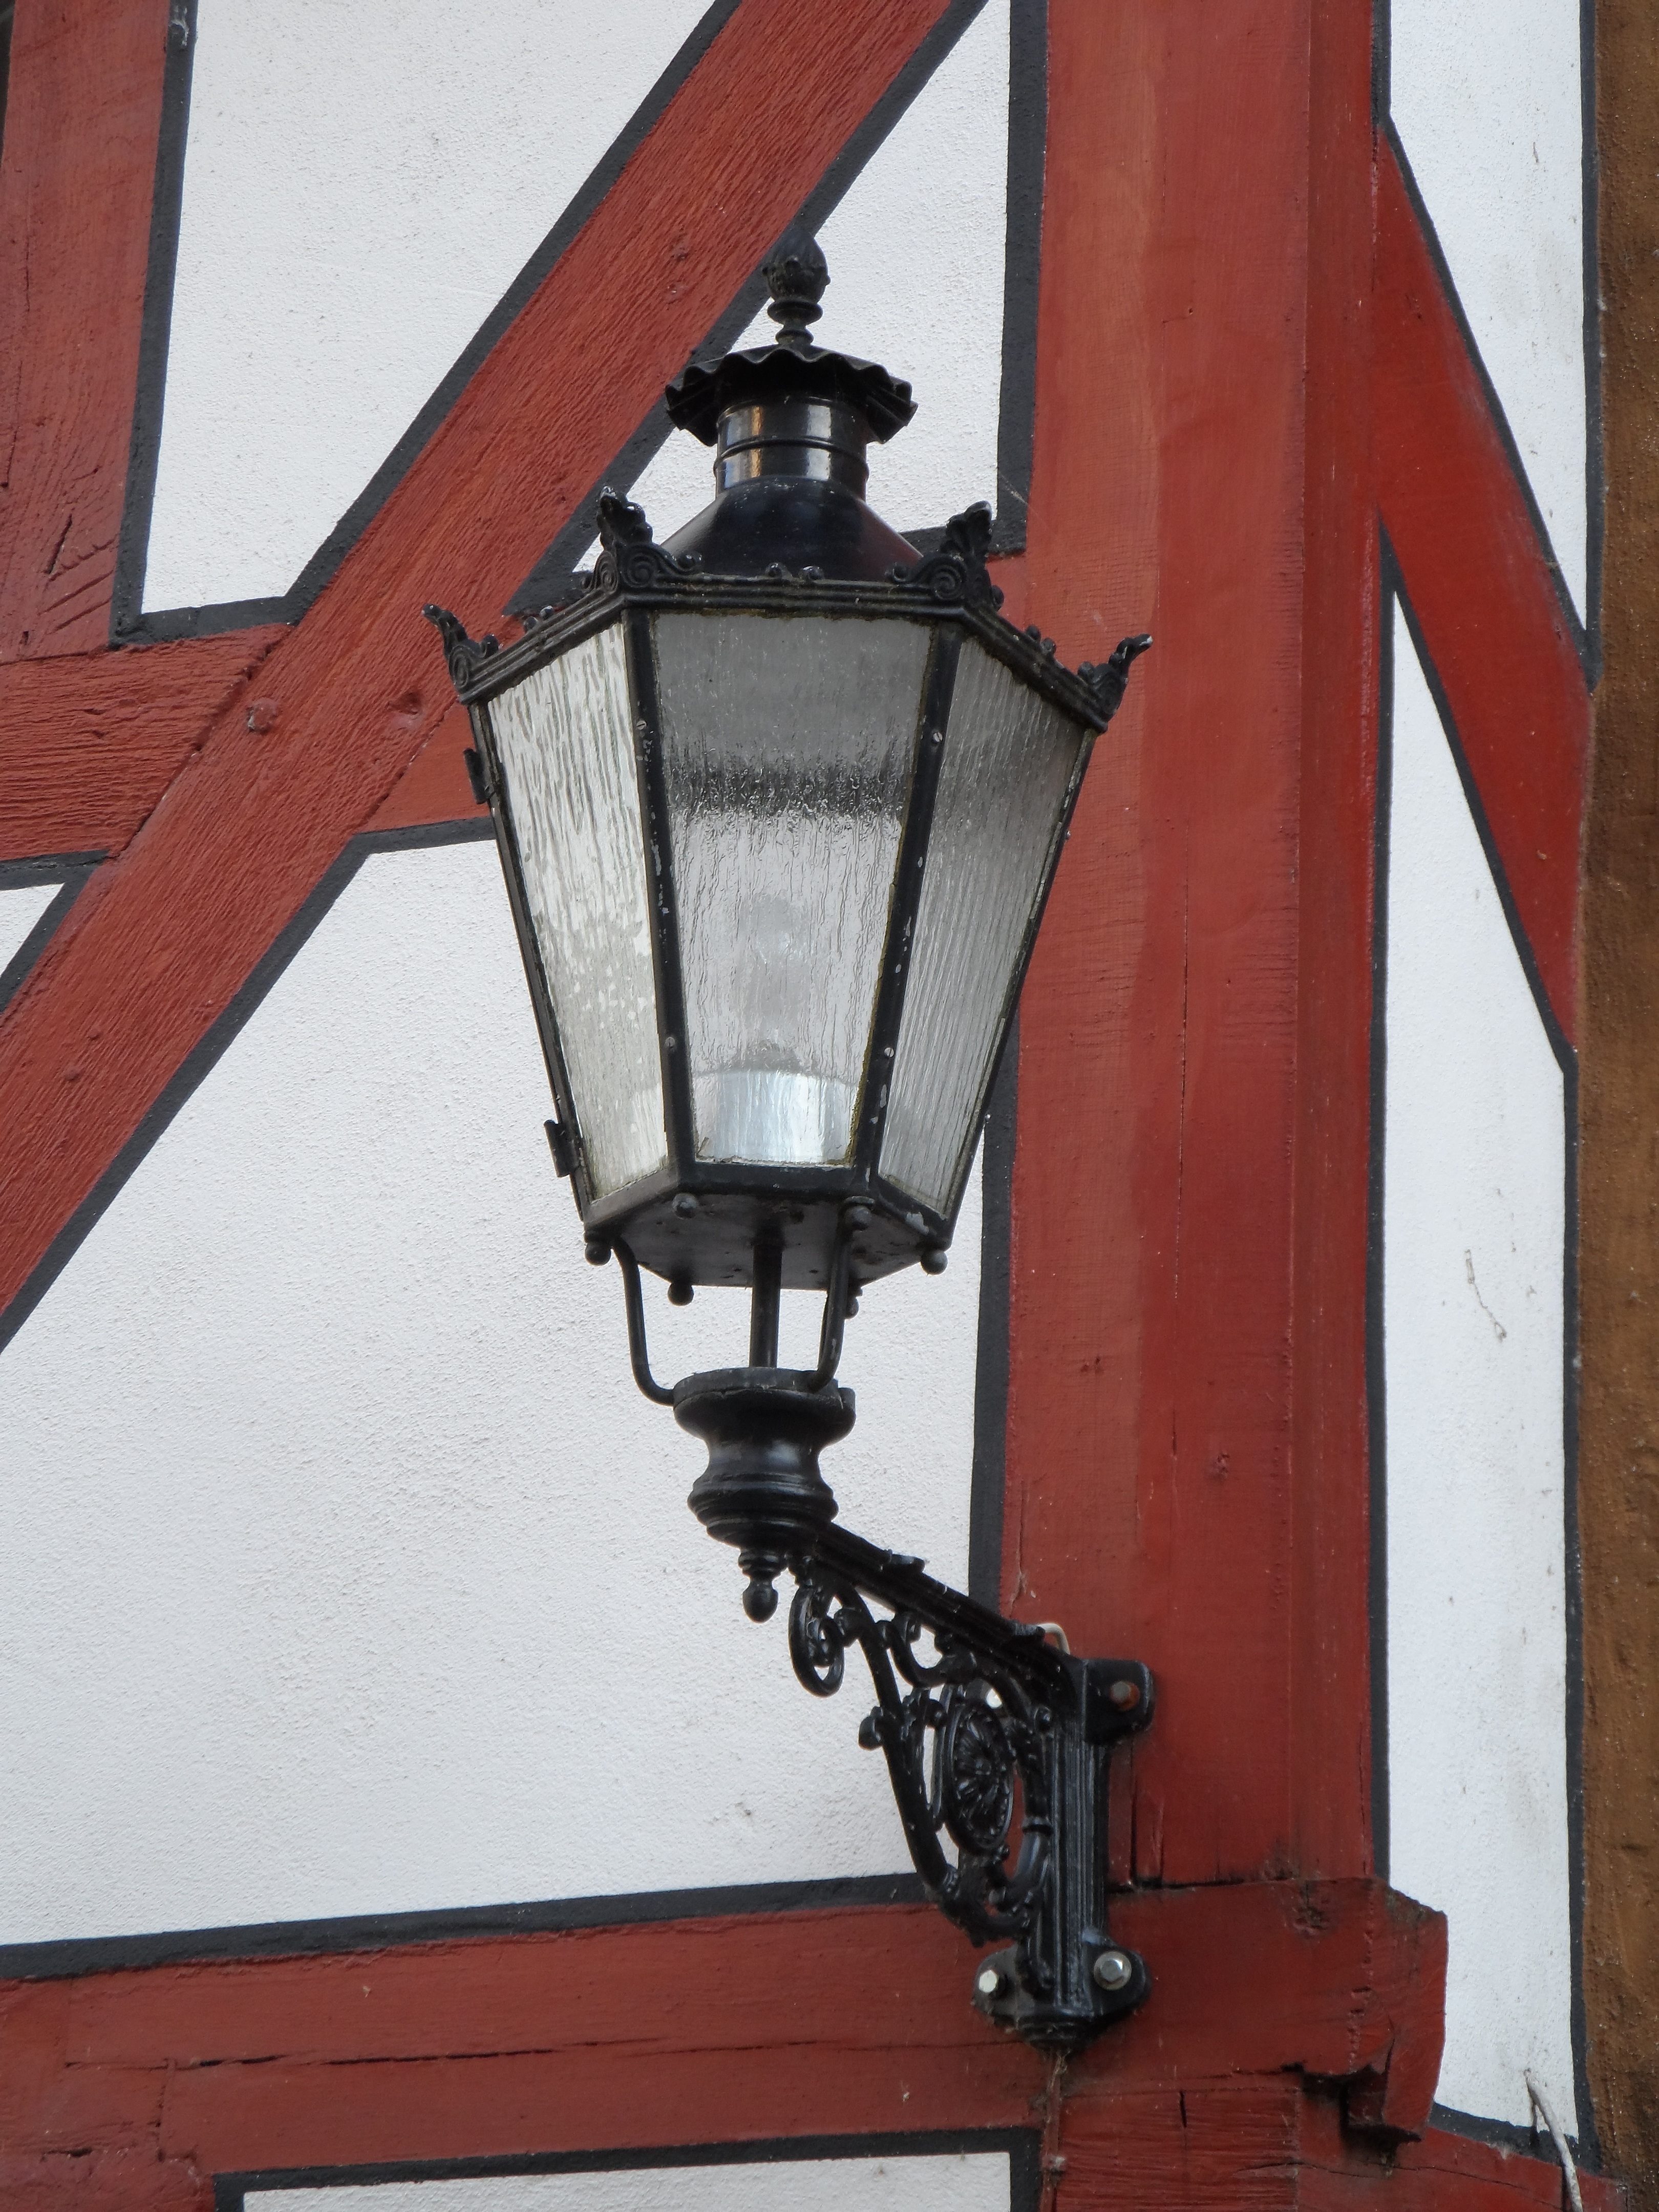
light, old, lantern, red, street light, lamp, lighting, decor, street lamp, ornament, light fixture, historically, munich, wrought iron, truss, courtyard garden, light source, wall lamp, marburg